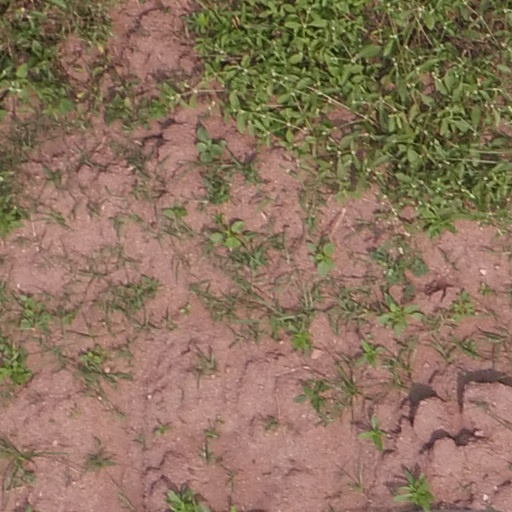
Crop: maize; corn